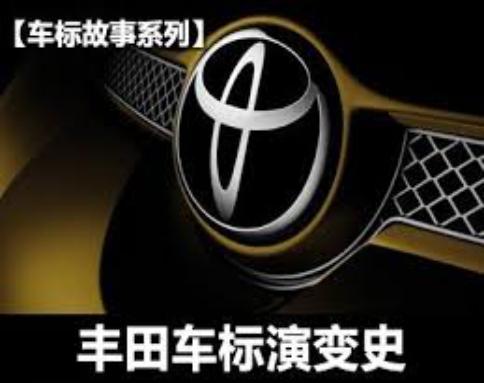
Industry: Transportation